Usury

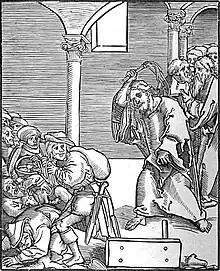
"Christ Drives the Usurers Out of the Temple", a woodcut by Lucas Cranach the Elder in "Passionary of Christ and Antichrist"

The Old Testament "condemns the practice of charging interest on a poor person because a loan should be an act of compassion and taking care of one’s neighbor"; it teaches that "making a profit off a loan from a poor person is exploiting that person (Exodus 22:25–27)." Similarly, charging of interest or the taking of clothing as pledges is condemned in Ezekiel 18 (early 6th century BC), and Deuteronomy 23:19 prohibits the taking of interest in the form of money or food when lending to a "brother".